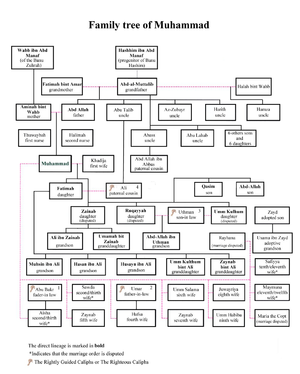
Arbre généalogique de la famille de Muhammad
Les épouses de Mahomet sont les onze ou treize femmes épousées par Mahomet, le prophète de l'islam. Les musulmans les appellent les mères des croyants. Les musulmans utilisent ce qualificatif avant ou après leur nom en signe de respect, d'après le verset du Coran suivant : le Prophète a plus de droit sur les croyants qu’ils n’en ont sur eux-mêmes; et ses épouses sont leurs mères.